K. A. Francis

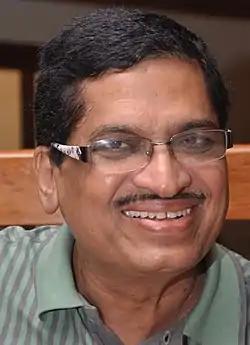

K. A. Francis (1 December 1947 – 9 November 2023) was an Indian Malayali painter and the Chairman of Kerala Lalitakala Academy from 2011.